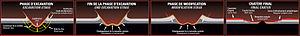
Détails de la formation d'un cratère de type complexe, comme celui de Charlevoix, adapté des diagrammes du livre ""Traces of catastrophe, de Bevan M. French""."
L'astroblème de Charlevoix désigne les restes d'un ancien cratère d'impact météoritique qui est situé dans la région de Charlevoix, au Québec. Avec un diamètre de 54 km, c'est, en date d'avril 2019, le onzième plus grand site d'impact identifié sur Terre, et le troisième plus grand au Canada, derrière ceux de Sudbury et de Manicouagan.